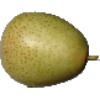
Label: Pear 1